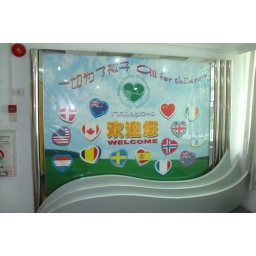
A welcome sign in the Civil Affairs office